Willoughby's Land

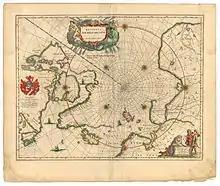
1645 map showing Willoughby's Land and Matsyn Island

During his 1553 voyage across the Barents Sea, English explorer Hugh Willoughby thought he saw islands to the north. Based on his description, these islands were subsequently depicted and named "Willoughby's Land" and "Macsinof Island" on maps published by Petrus Plancius in 1592 and 1594 (although he was doubtful of their existence). Gerardus Mercator included them on his 1595 map. Willem Barentsz found no sign of Willoughby's discoveries and omitted them from his map published in 1599, but they continued to appear on Arctic maps published by Jan Janssonius and Willem Blaeu at least into the 1640s.